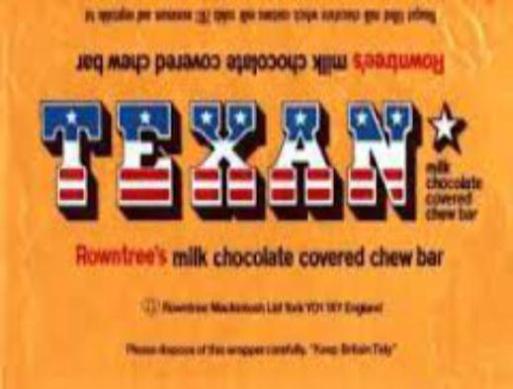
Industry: Food